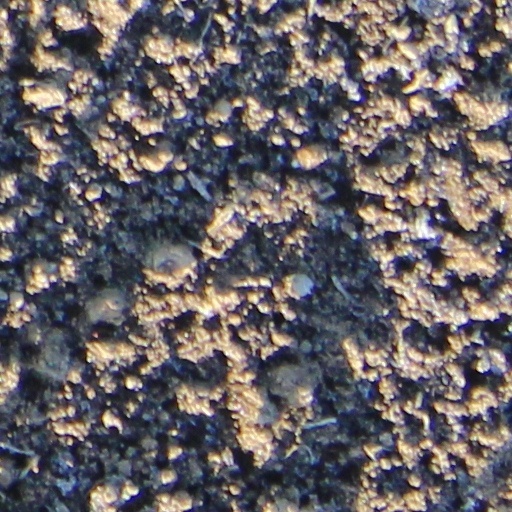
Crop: wheat